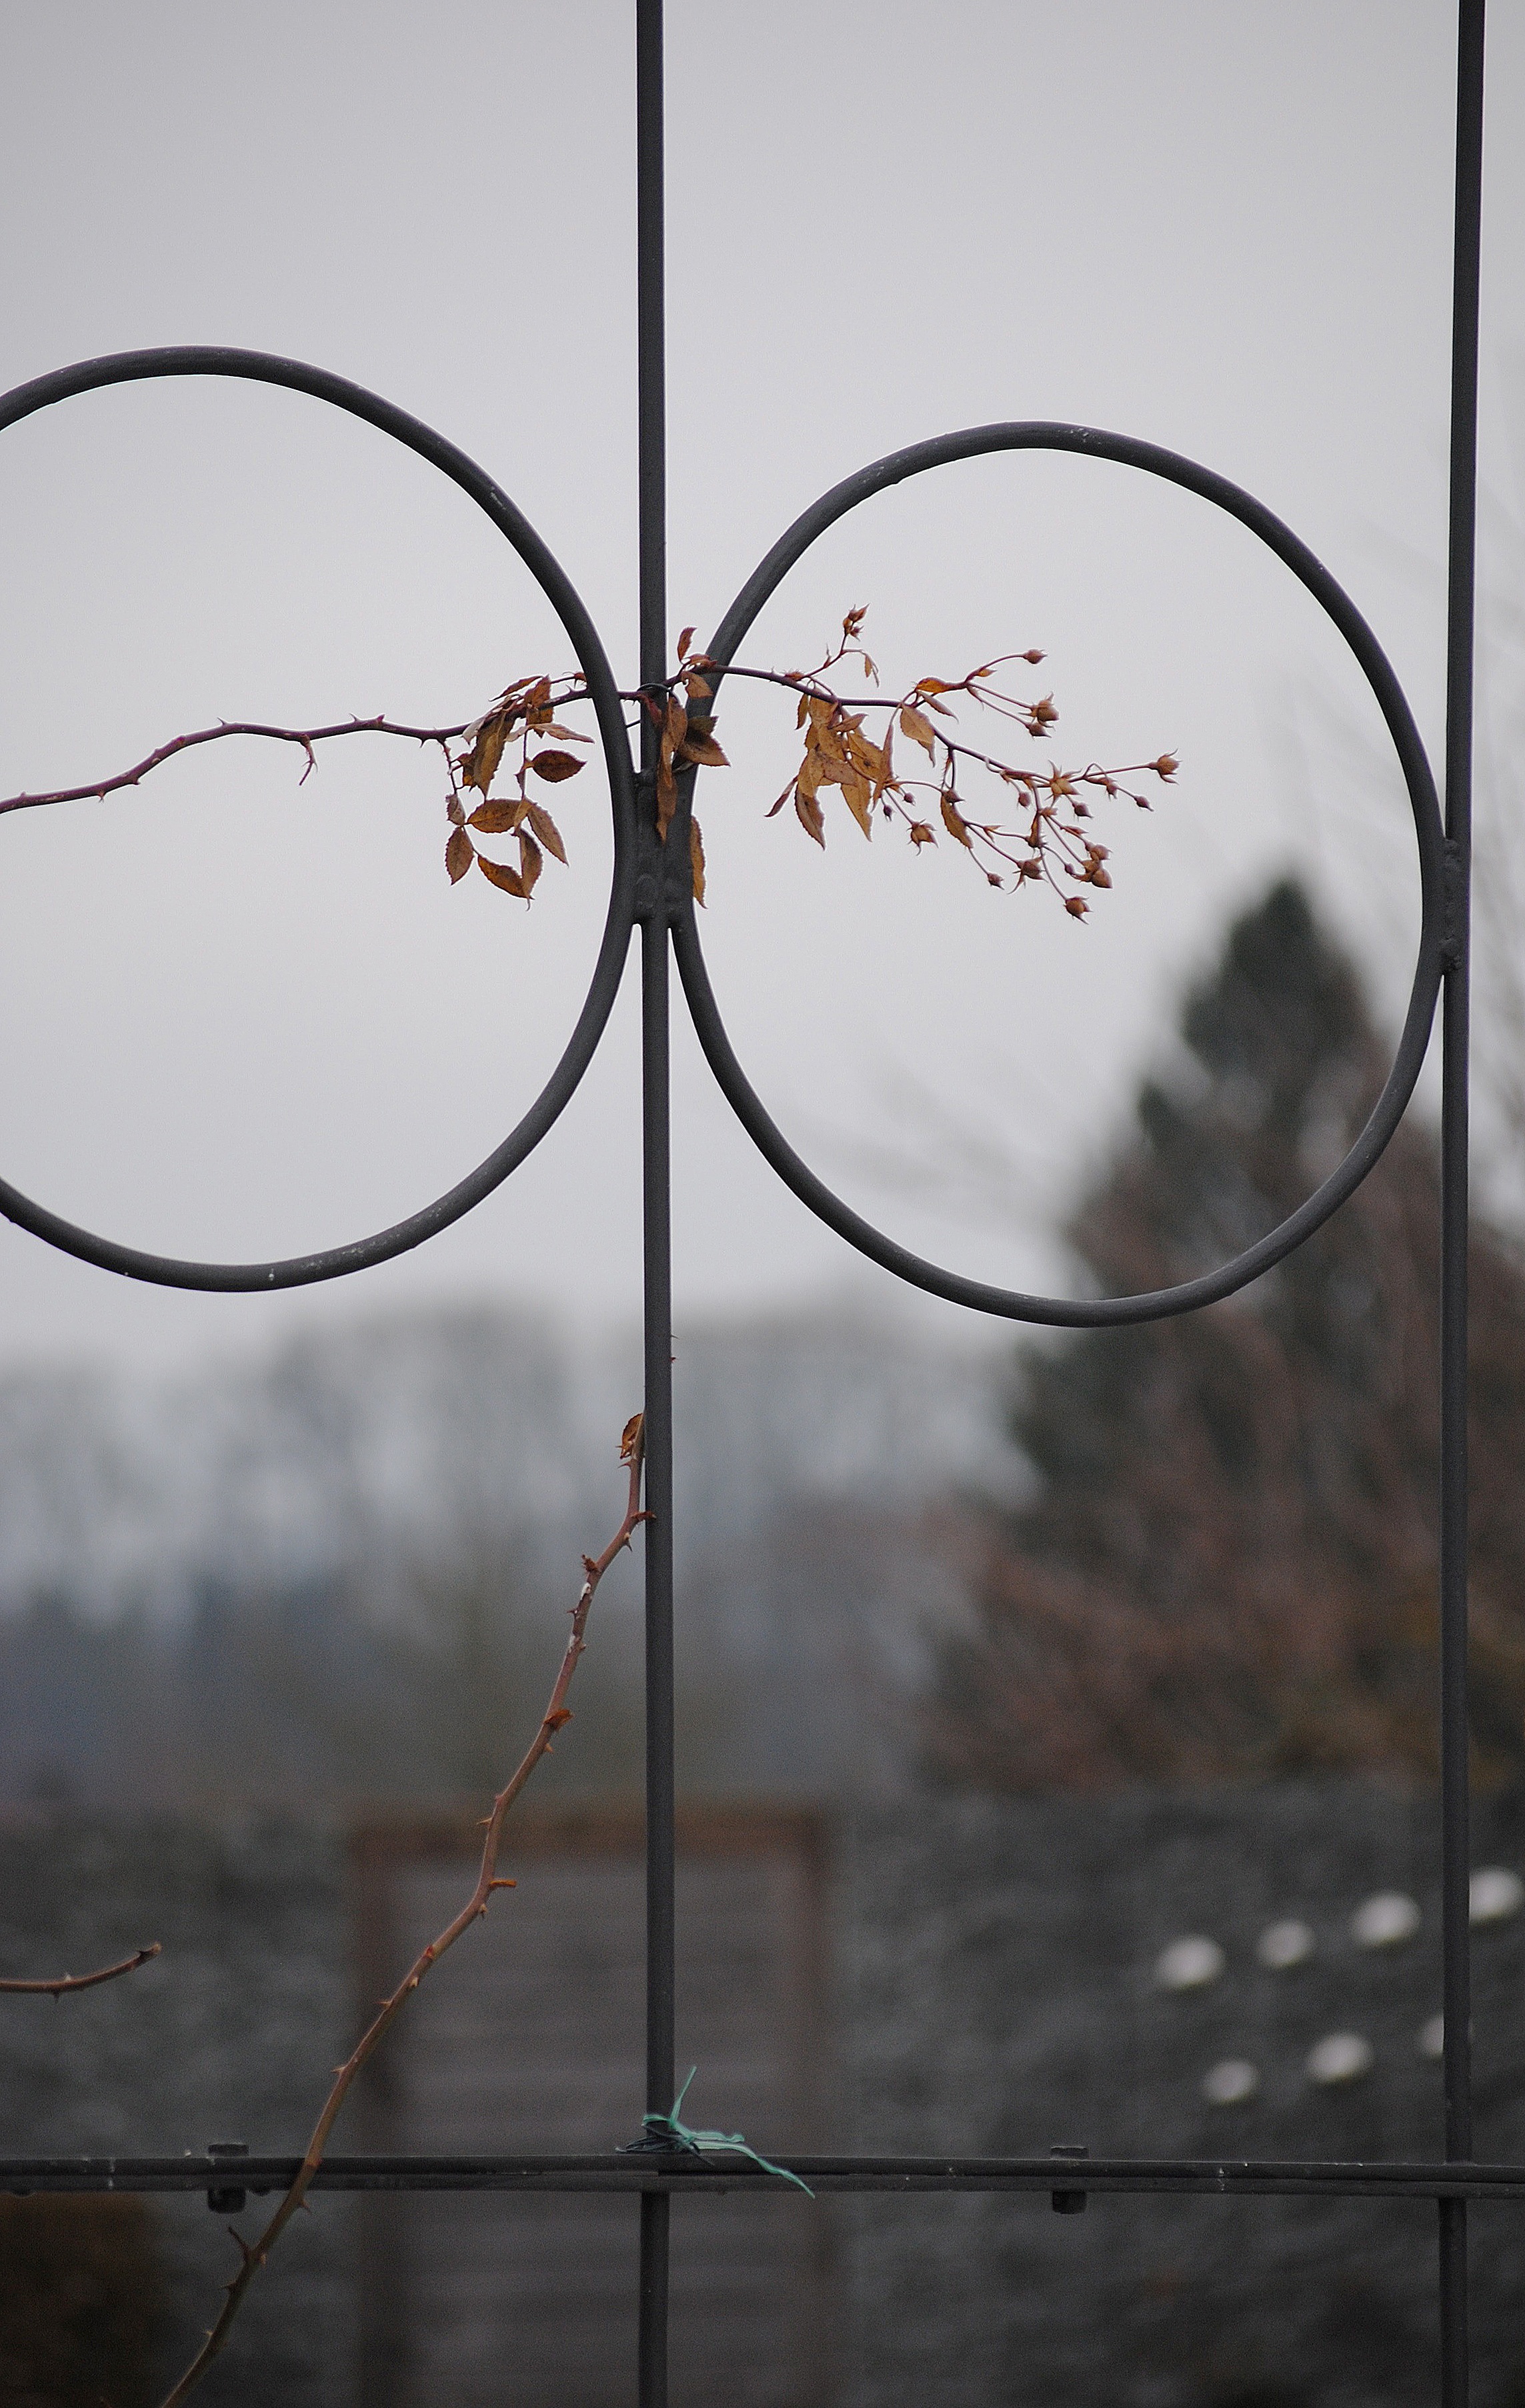
branch, light, wind, decoration, line, reflection, garden, lighting, circle, ornament, symmetry, rings, shape, condolences